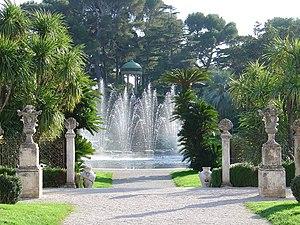
La villa Ephrussi de Rothschild, appelée aussi villa Île-de-France, est un des plus beaux palais de style Renaissance de la Côte d'Azur construit sur un sommet de la presqu'île du cap Ferrat entre 1905 et 1912 à Saint-Jean-Cap-Ferrat par la baronne Béatrice Ephrussi de Rothschild.